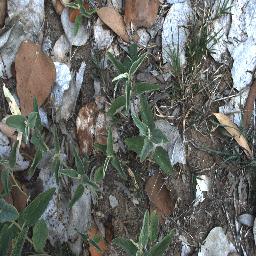
Label: negative